List of populated places in Trabzon Province

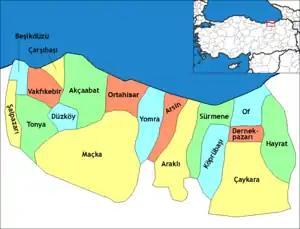
Trabzon Province

Below is the list of populated places in Trabzon Province, Turkey by the districts. In the following lists first place in each list is the administrative center of the district.